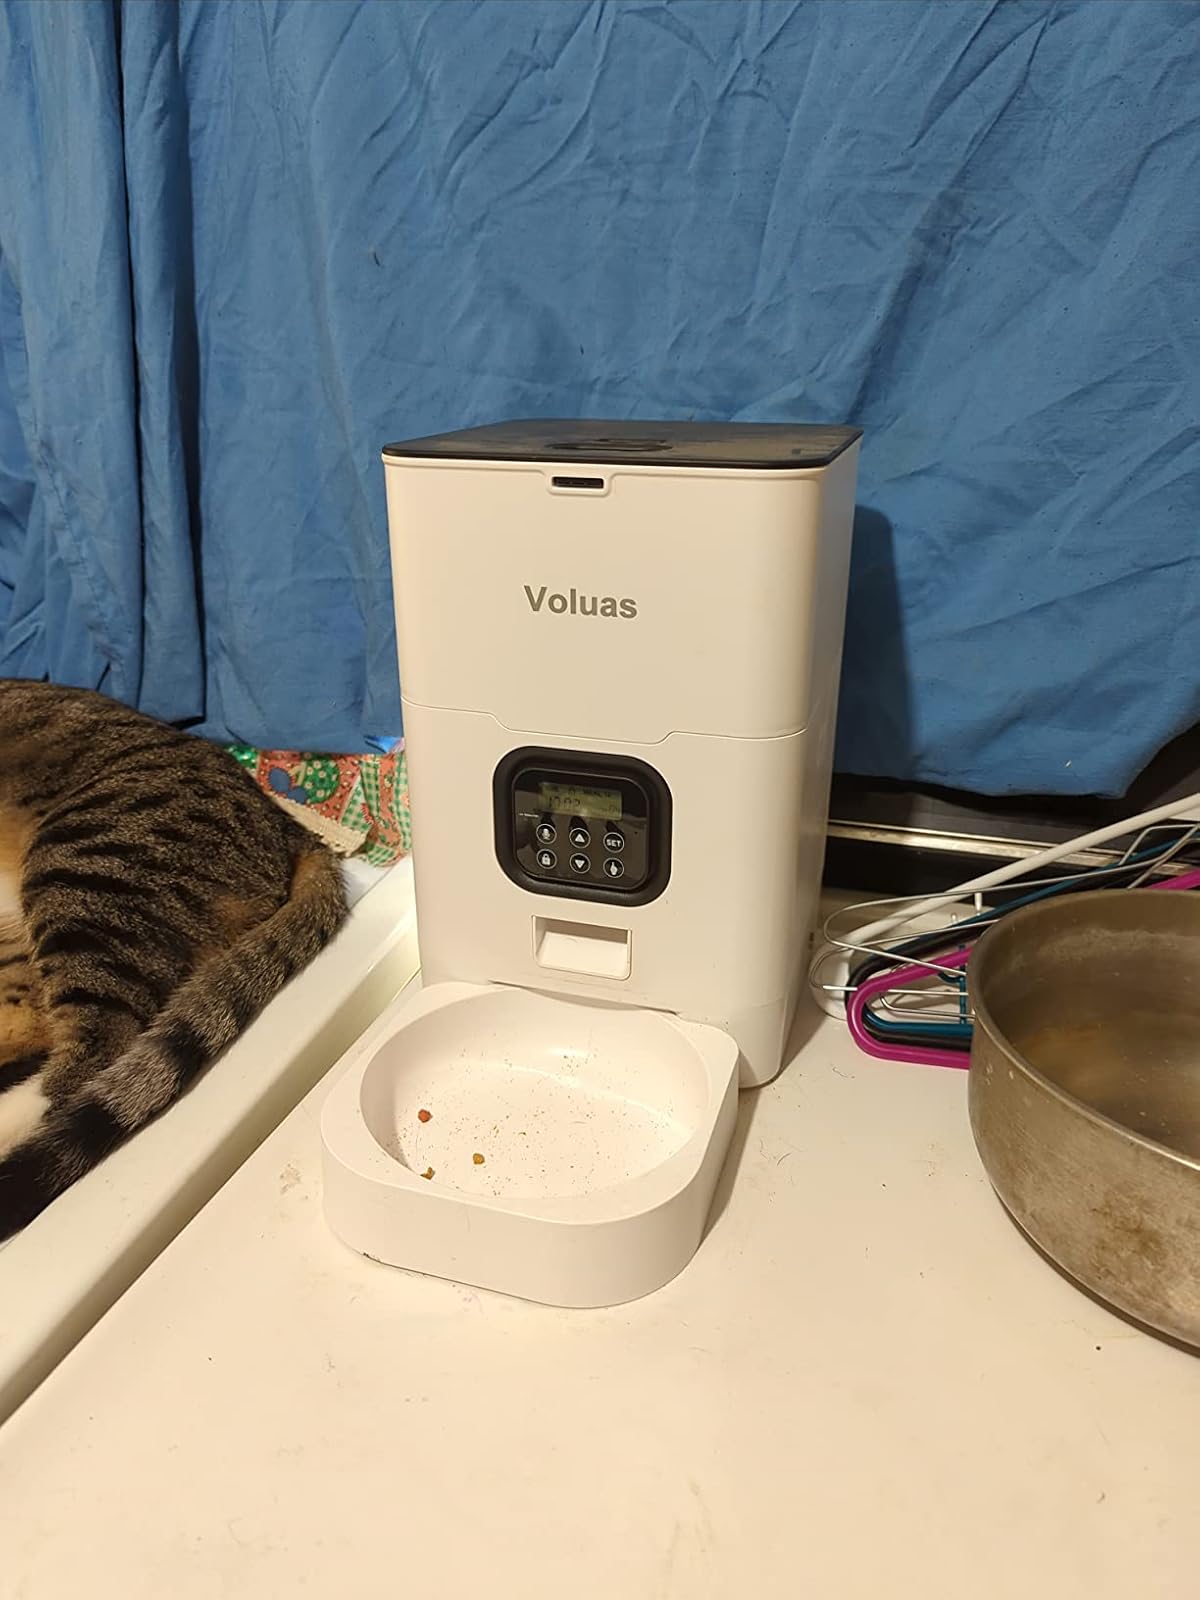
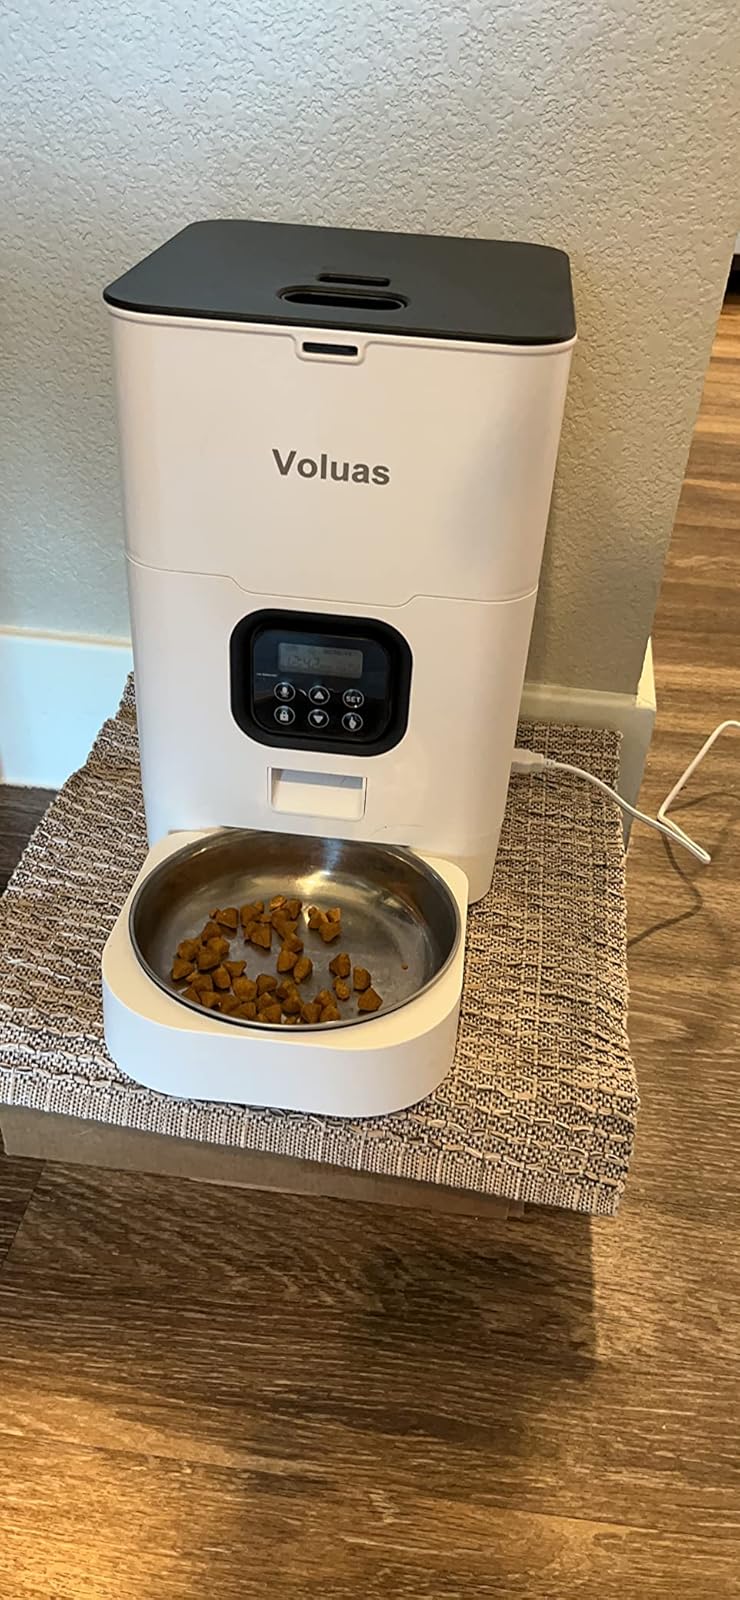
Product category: items_feeder
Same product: yes